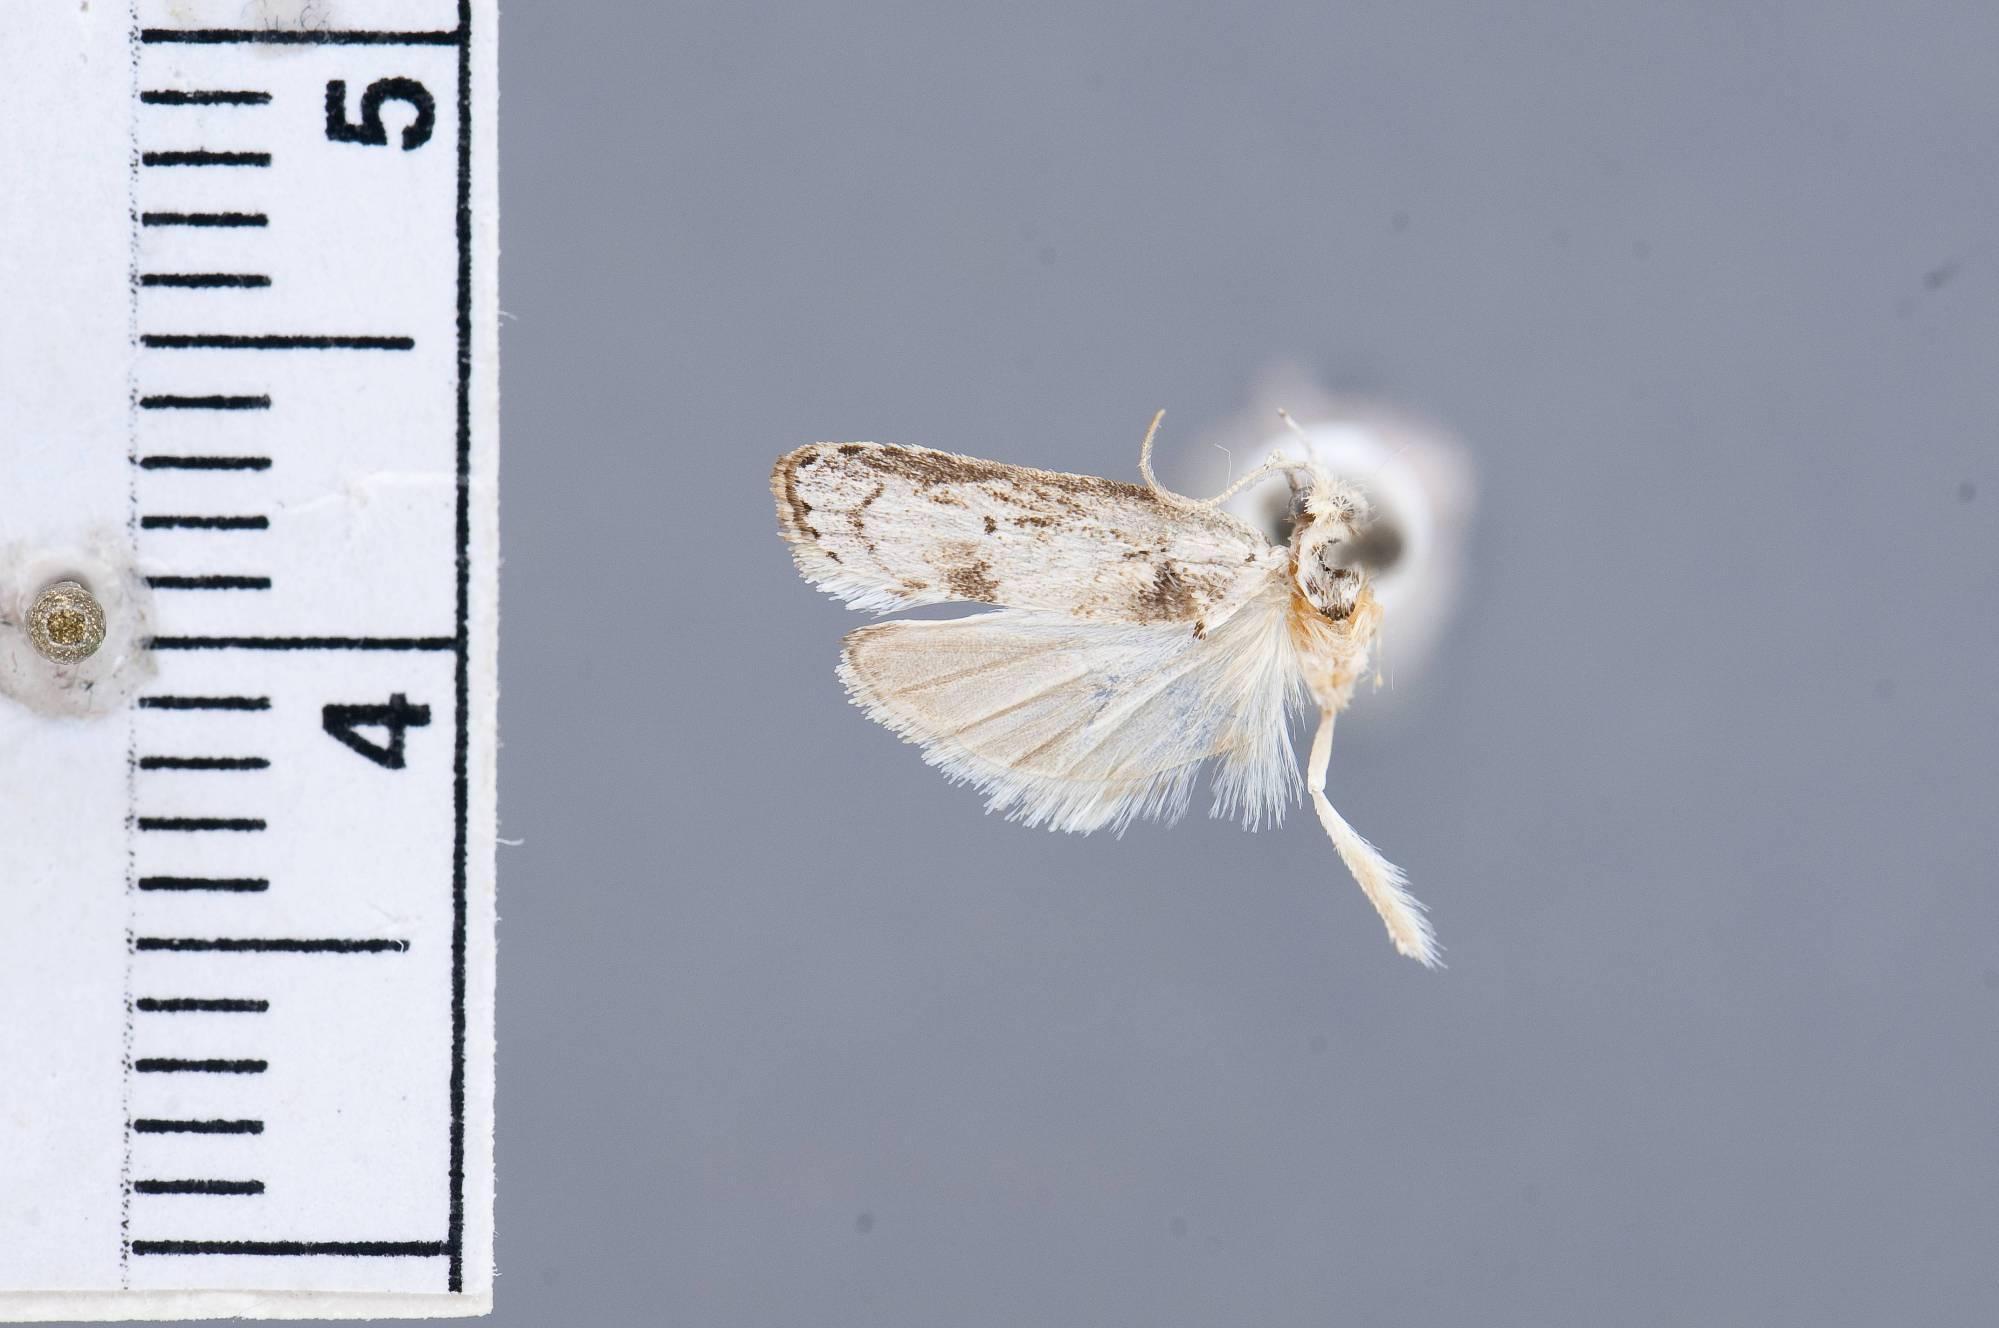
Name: Mothonica kimballi
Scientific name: Mothonica kimballi Duckworth, 1964
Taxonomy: Animalia, Arthropoda, Insecta, Lepidoptera, Glossata, Depressariidae, Stenomatinae
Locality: Siesta Key, Sarasota, Florida, United States
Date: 24 Jan 1954